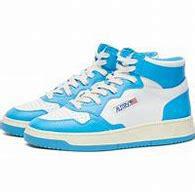
Brand: Autry
Model: Action Shoes Autry Action Medalist 1 Mid